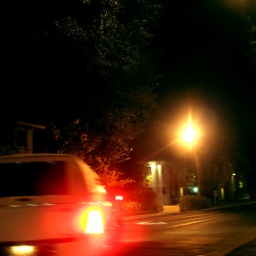
dead people in white cars